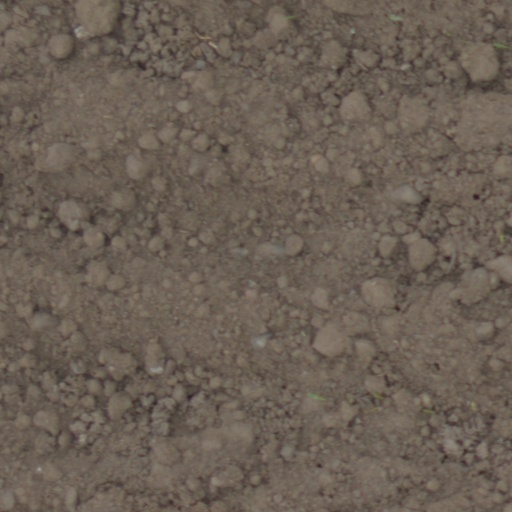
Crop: wheat